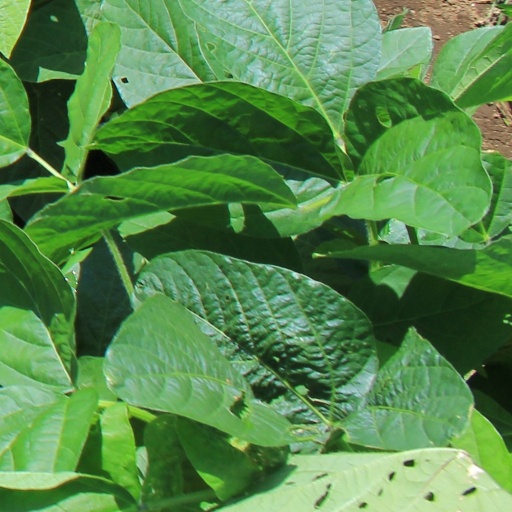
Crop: soybean